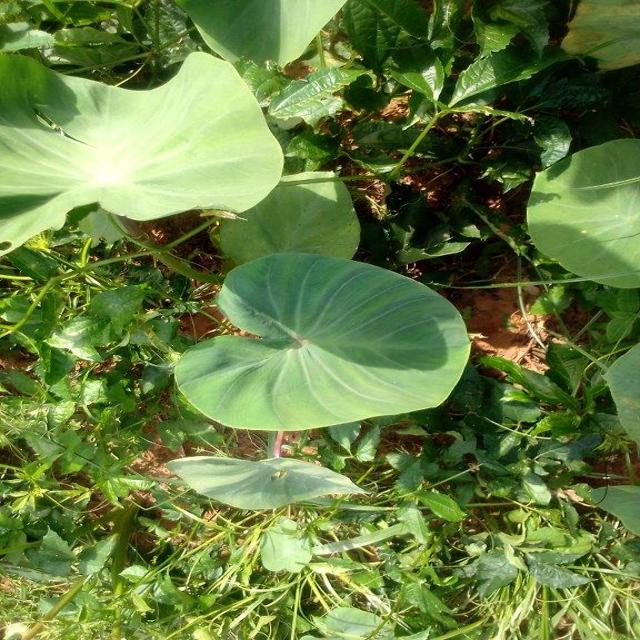
Label: Healthy